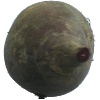
Label: beetroot